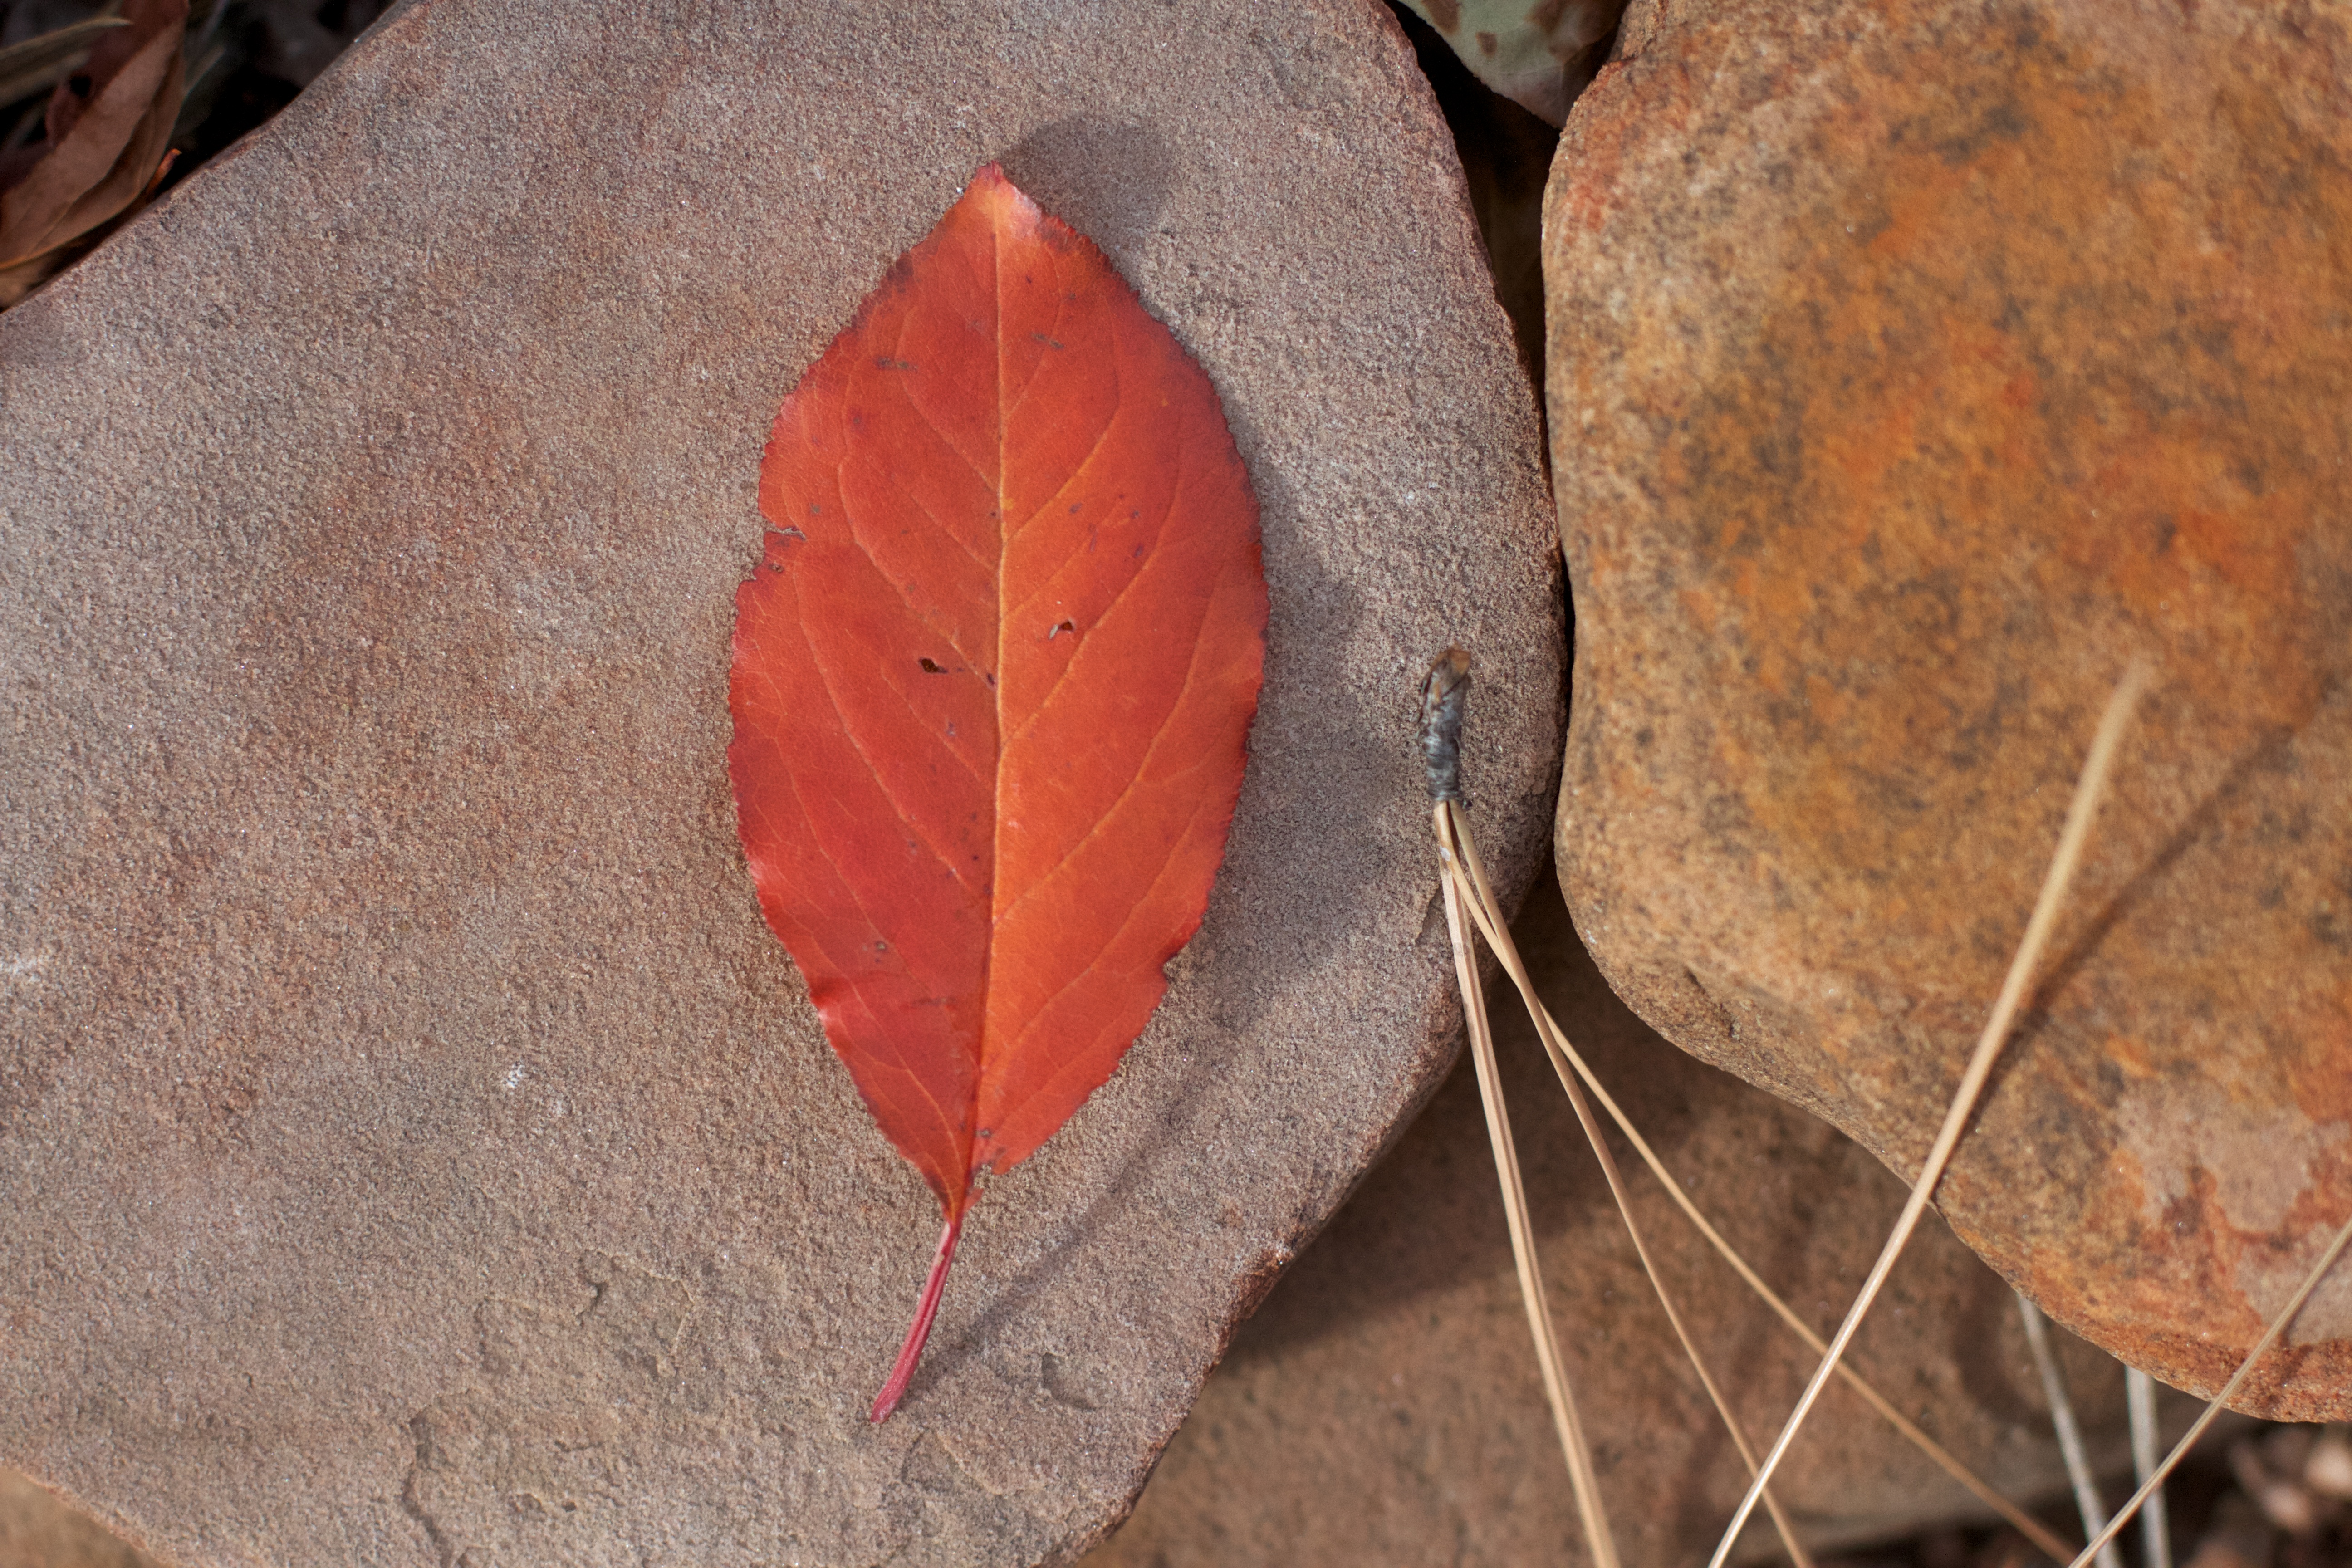
tree, plant, wood, leaf, flower, red, autumn, soil, season, maple leaf, 2013365, macro photography